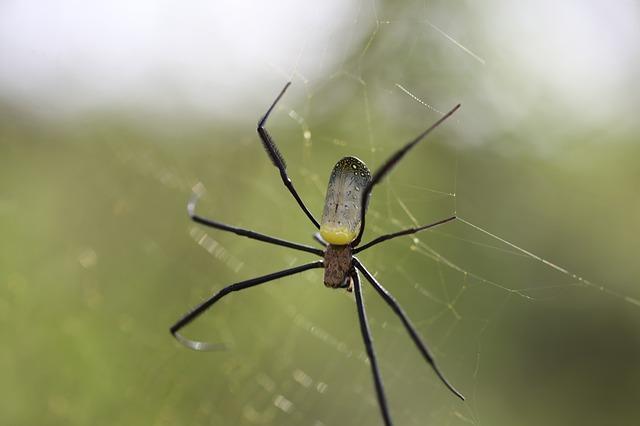
spider